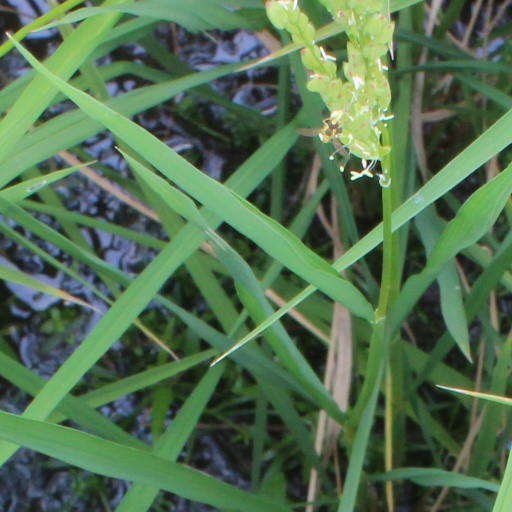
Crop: rice